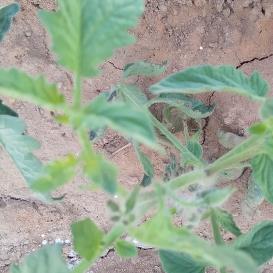
Crop: Tomato
Condition: healthy-leaf